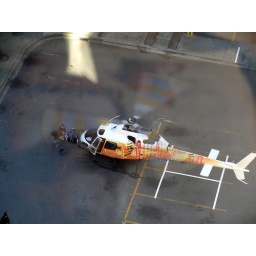
Fantastic Four 2, the Silver Surfer, movie set outside my office window in Vancouver, Canada